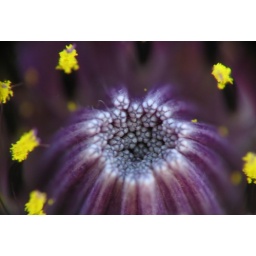
Blue flower in field 6